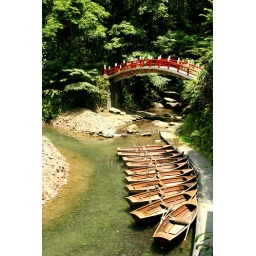
bridge over boats